Nylex Clock

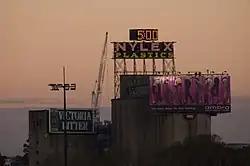
The Nylex Clock viewed from the MCG footbridge

The Nylex Clock is heritage listed as an iconic feature of Melbourne, Australia and is considered part of the popular culture of the city. It is neon sign sitting atop malting storage silos in the suburb of Cremorne. It is located adjacent to the northern bank of the Yarra River and the Monash Freeway and displays the time and temperature alternately. The text also alternates displaying the words Nylex Plastics that changes to 'Nylex Every Time!'. It is visible from many parts of Melbourne. This linkage is referred to in the song "Leaps and Bounds" by musician Paul Kelly and was once climbed by Brisbane-based activists Freshellen Frew, Ag Heard and several other Melbourne-based activists.